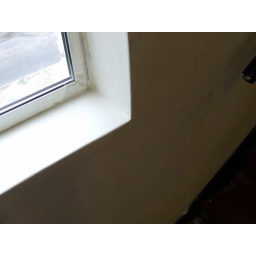
Sealed wall under window